William Buller (bishop)

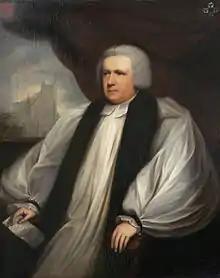

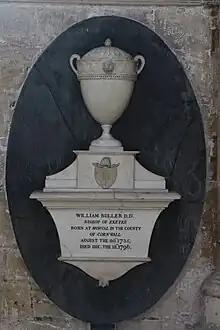
Memorial in Exeter Cathedral

William Buller (1735–1796) was an English clergyman who served as Bishop of Exeter from 1792 to 1796.